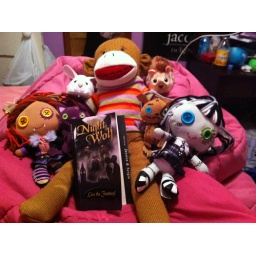
My many stuffed animals and the personalized book I got for Christmas in a family photo :D